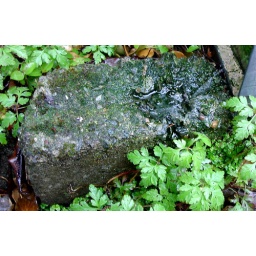
It had been raining and I realised that the water dropping off the roof of the shed had caused the hole in the brick.